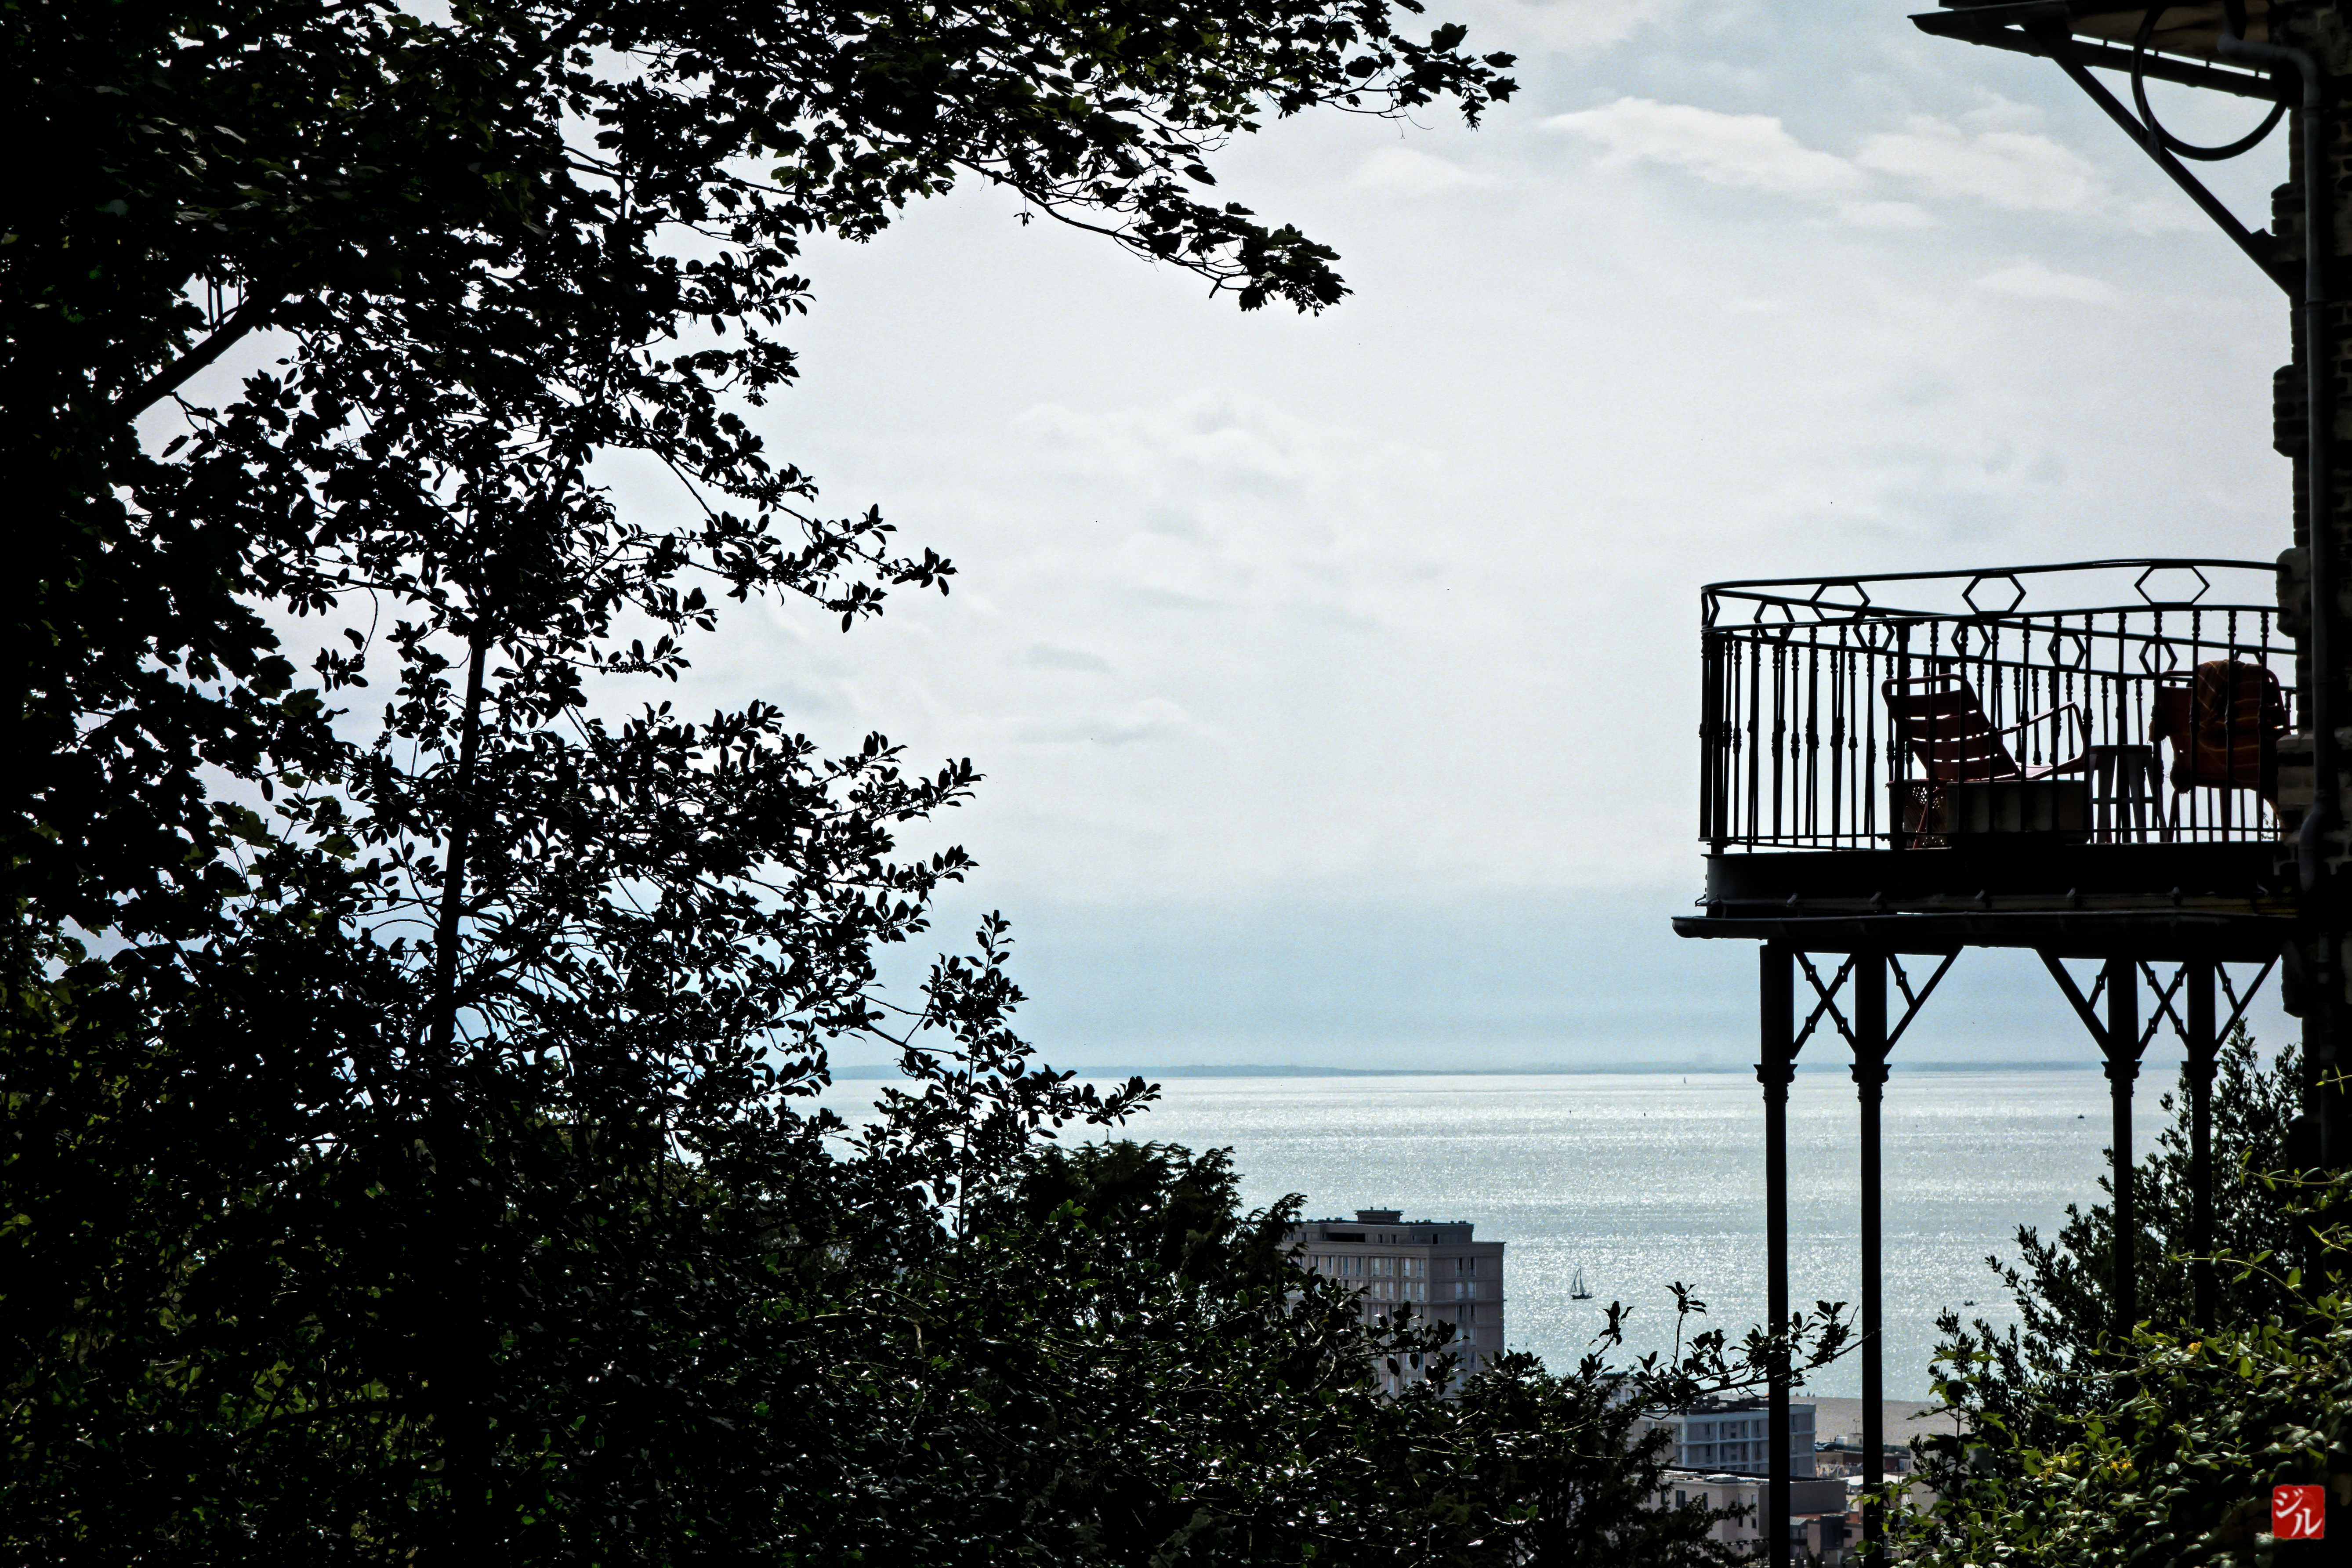
tree, sky, sunlight, morning, france, estuaire, lehavre, hautenormandie, lieux, woody plant